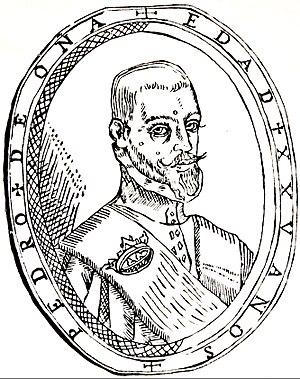
La littérature chilienne fait référence à toutes les productions littéraires écrites par des écrivains originaires du Chili. Elle est généralement écrite en espagnol.
Pedro de Oña, né à Angol en 1570 et mort à Lima vers 1643, est un poète, théologue et écrivain chilien.